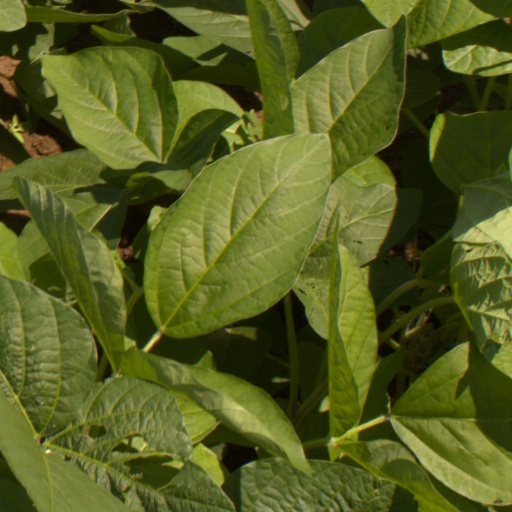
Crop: soybean